Aztec Empire

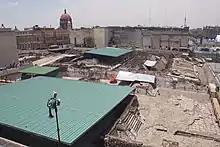
The ruins in Mexico-Tenochtitlan remnants, present-day historic center of Mexico City

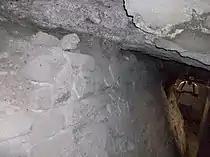
Ehecatl Temple in the foundations of the Mexico City Metropolitan Cathedral, historic center of Mexico City

Before the reign of Nezahualcoyotl (1429–1472), the Aztec empire operated as a confederation along traditional Mesoamerican lines. Independent altepetl were led by (lit., "speakers"), who supervised village headmen, who in turn supervised groups of households. A typical Mesoamerican confederation placed a (lit., "great speaker") at the head of several tlatoani. Following Nezahualcoyotl, the Aztec empire followed a somewhat divergent path, with some tlatoani of recently conquered or otherwise subordinated altepetl becoming replaced with stewards charged with collecting tribute on behalf of the Huetlatoani rather than simply replacing an old tlatoque with new ones from the same set of local nobility.